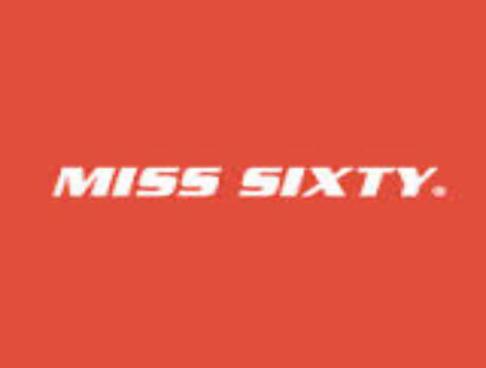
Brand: miss sixty
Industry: Clothes